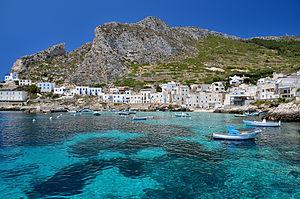
L'île de Levanzo est la plus petite des îles Égades avec sa superficie de 5 km². Elle fait partie de la province de Trapani en Sicile, Italie.
Le phare de Capo Grosso est un phare situé sur la pointe nord de l'île de Levanzo. Il appartient à la commune de Favignana en mer Méditerranée, dans la Province de Trapani, en Italie.